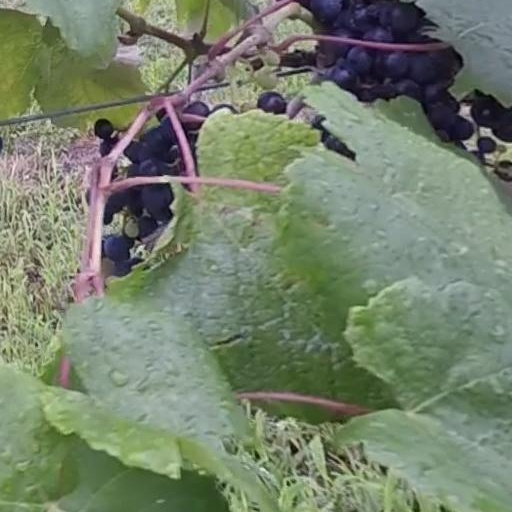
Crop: grape